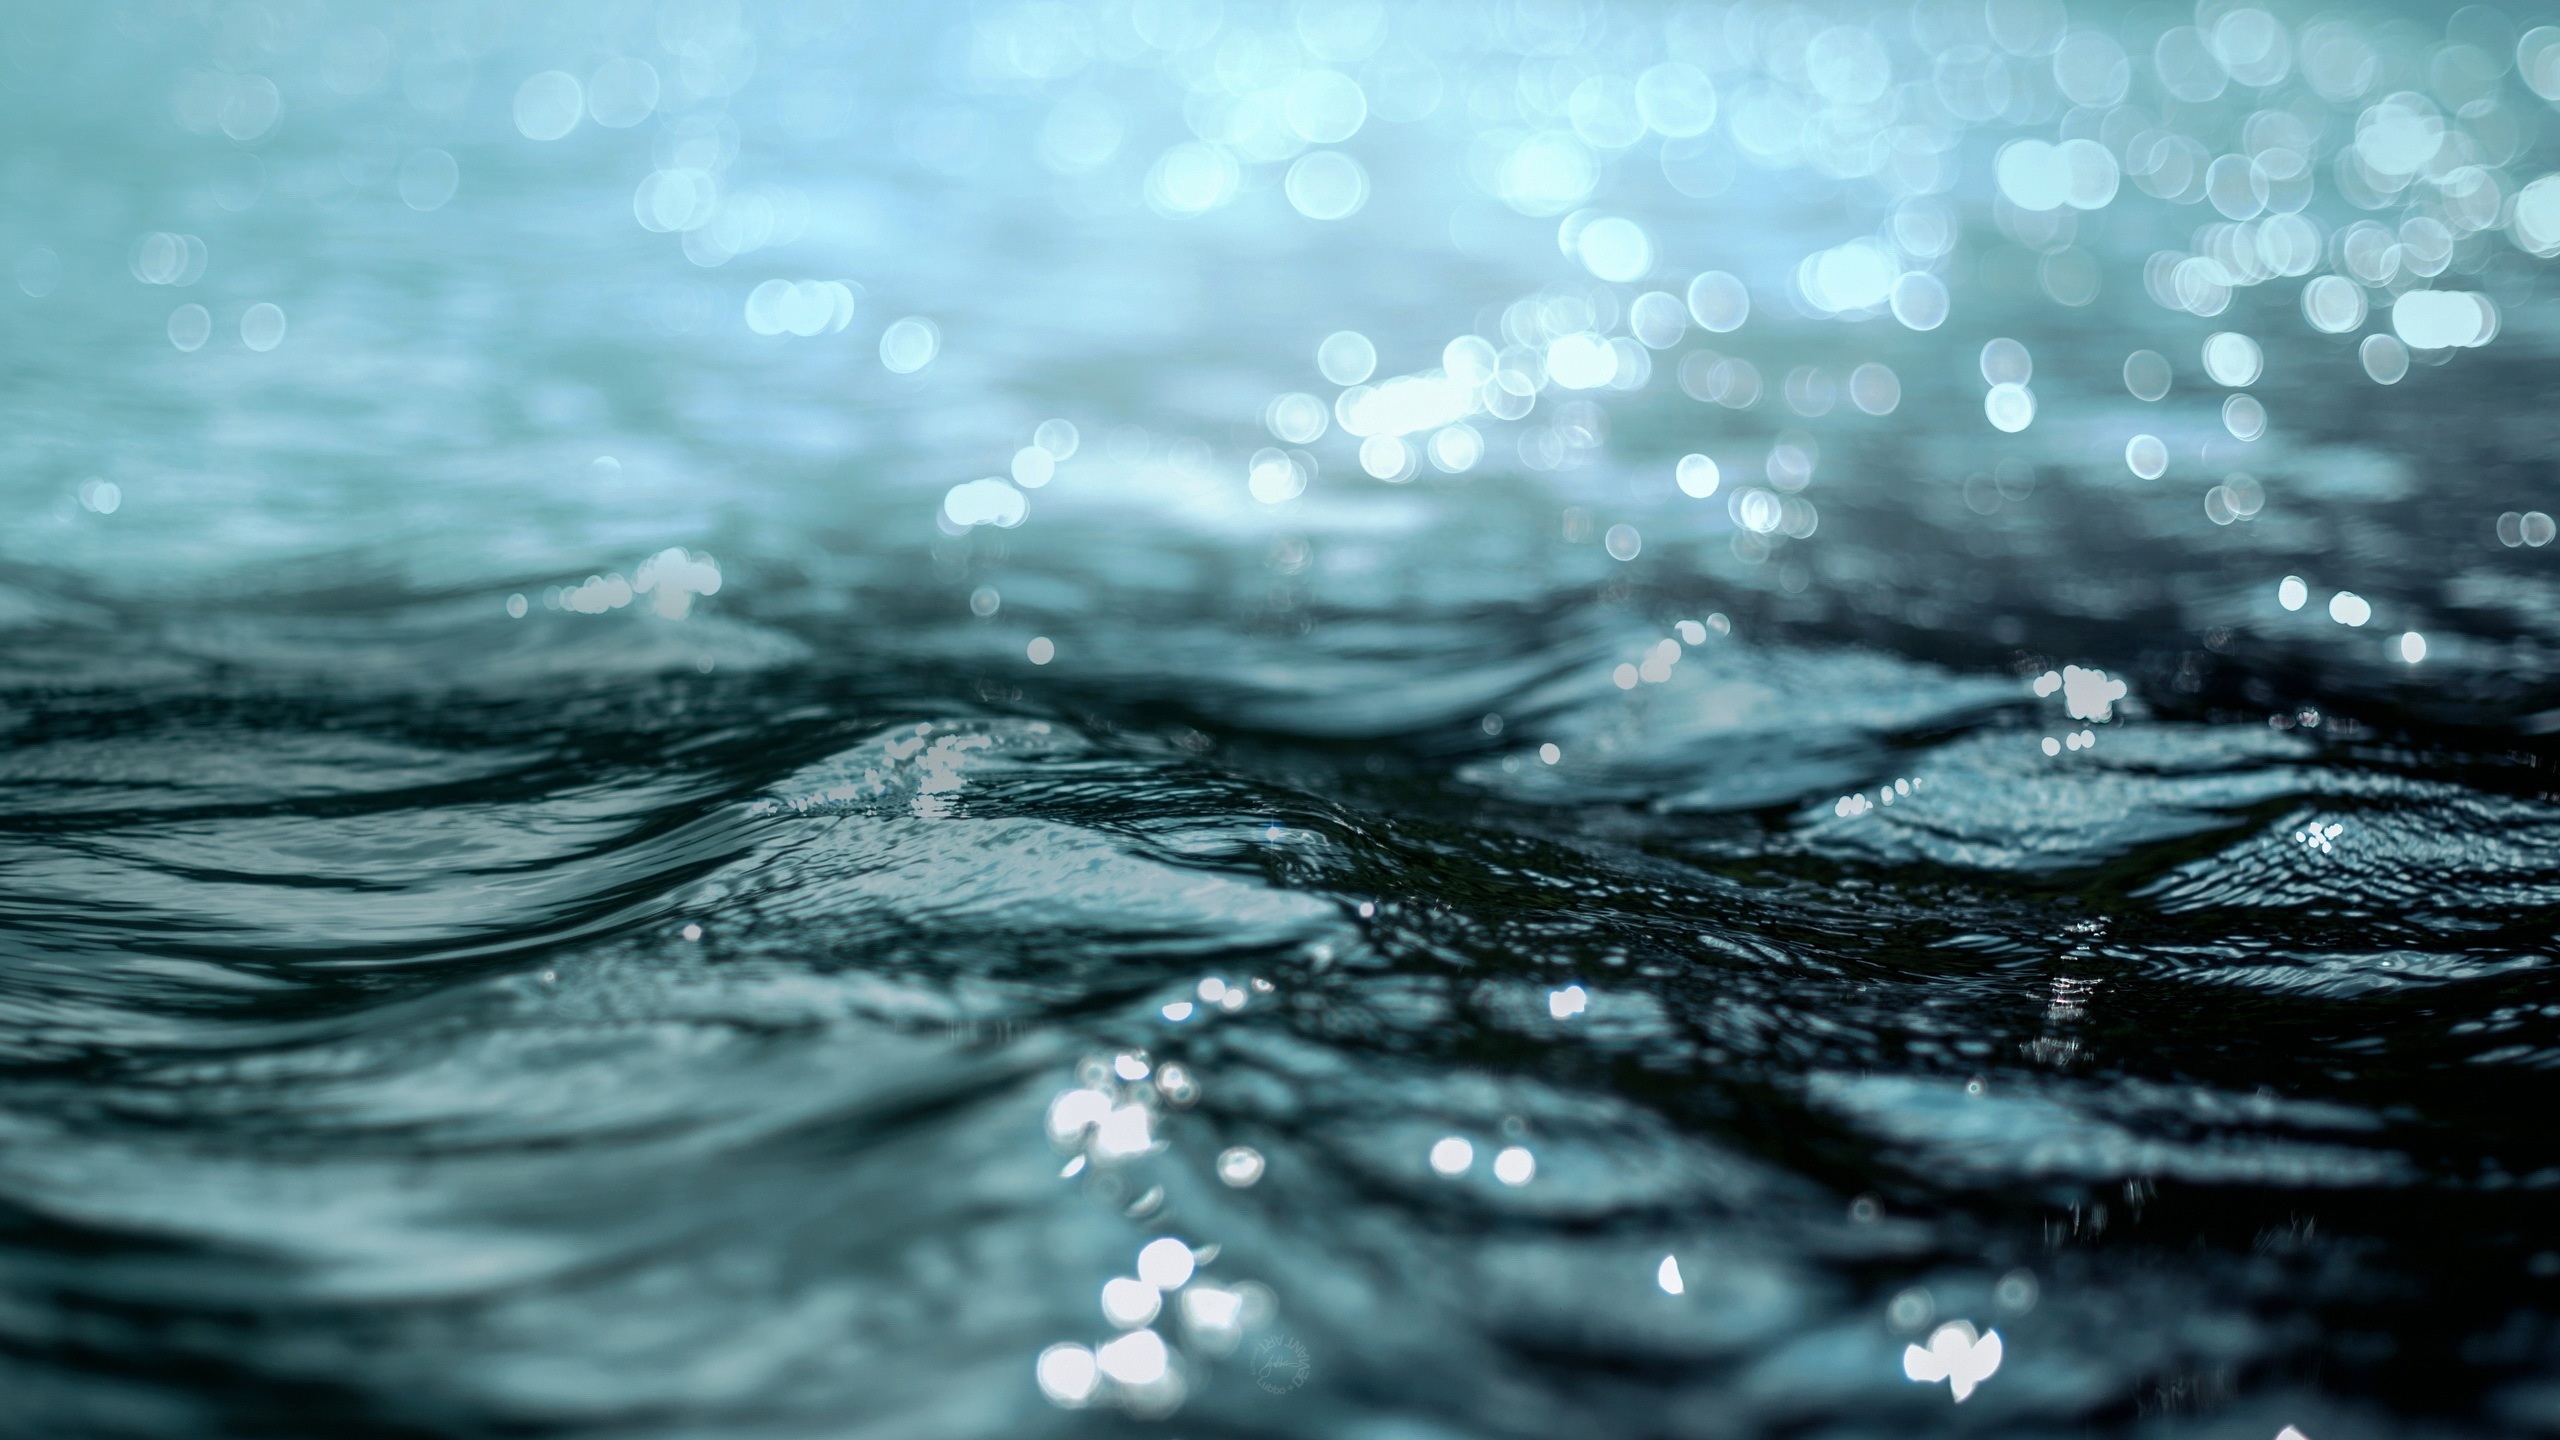
sea, water, nature, ocean, drop, liquid, black and white, sunlight, texture, wave, atmosphere, river, motion, reflection, weather, darkness, monochrome, waves, ripples, resonate, freezing, flutter, macro photography, resonance, wavering, fluctuate, sway, waver, monochrome photography, computer wallpaper, wind wave